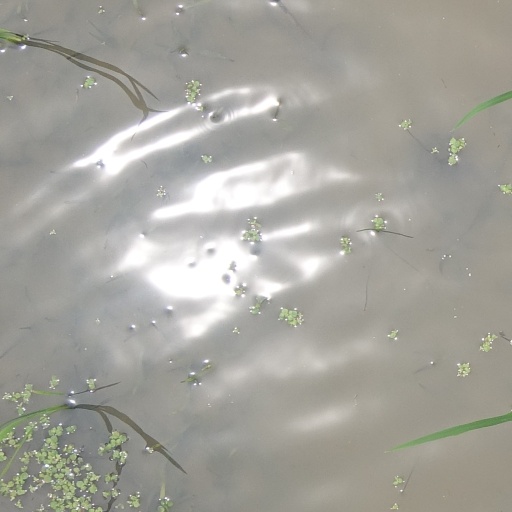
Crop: rice